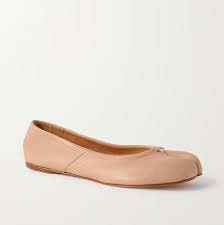
Label: Ballet Flat